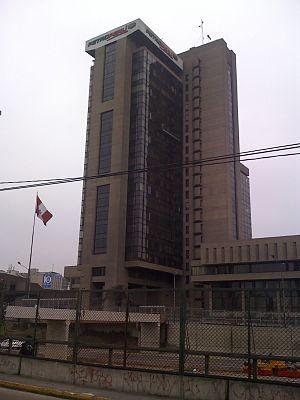
Petróleos del Perú, S.A. est la compagnie pétrolière nationale du Pérou. Ses activités comprennent la production, le transport, le raffinage et la commercialisation de pétrole et de produits dérivés.